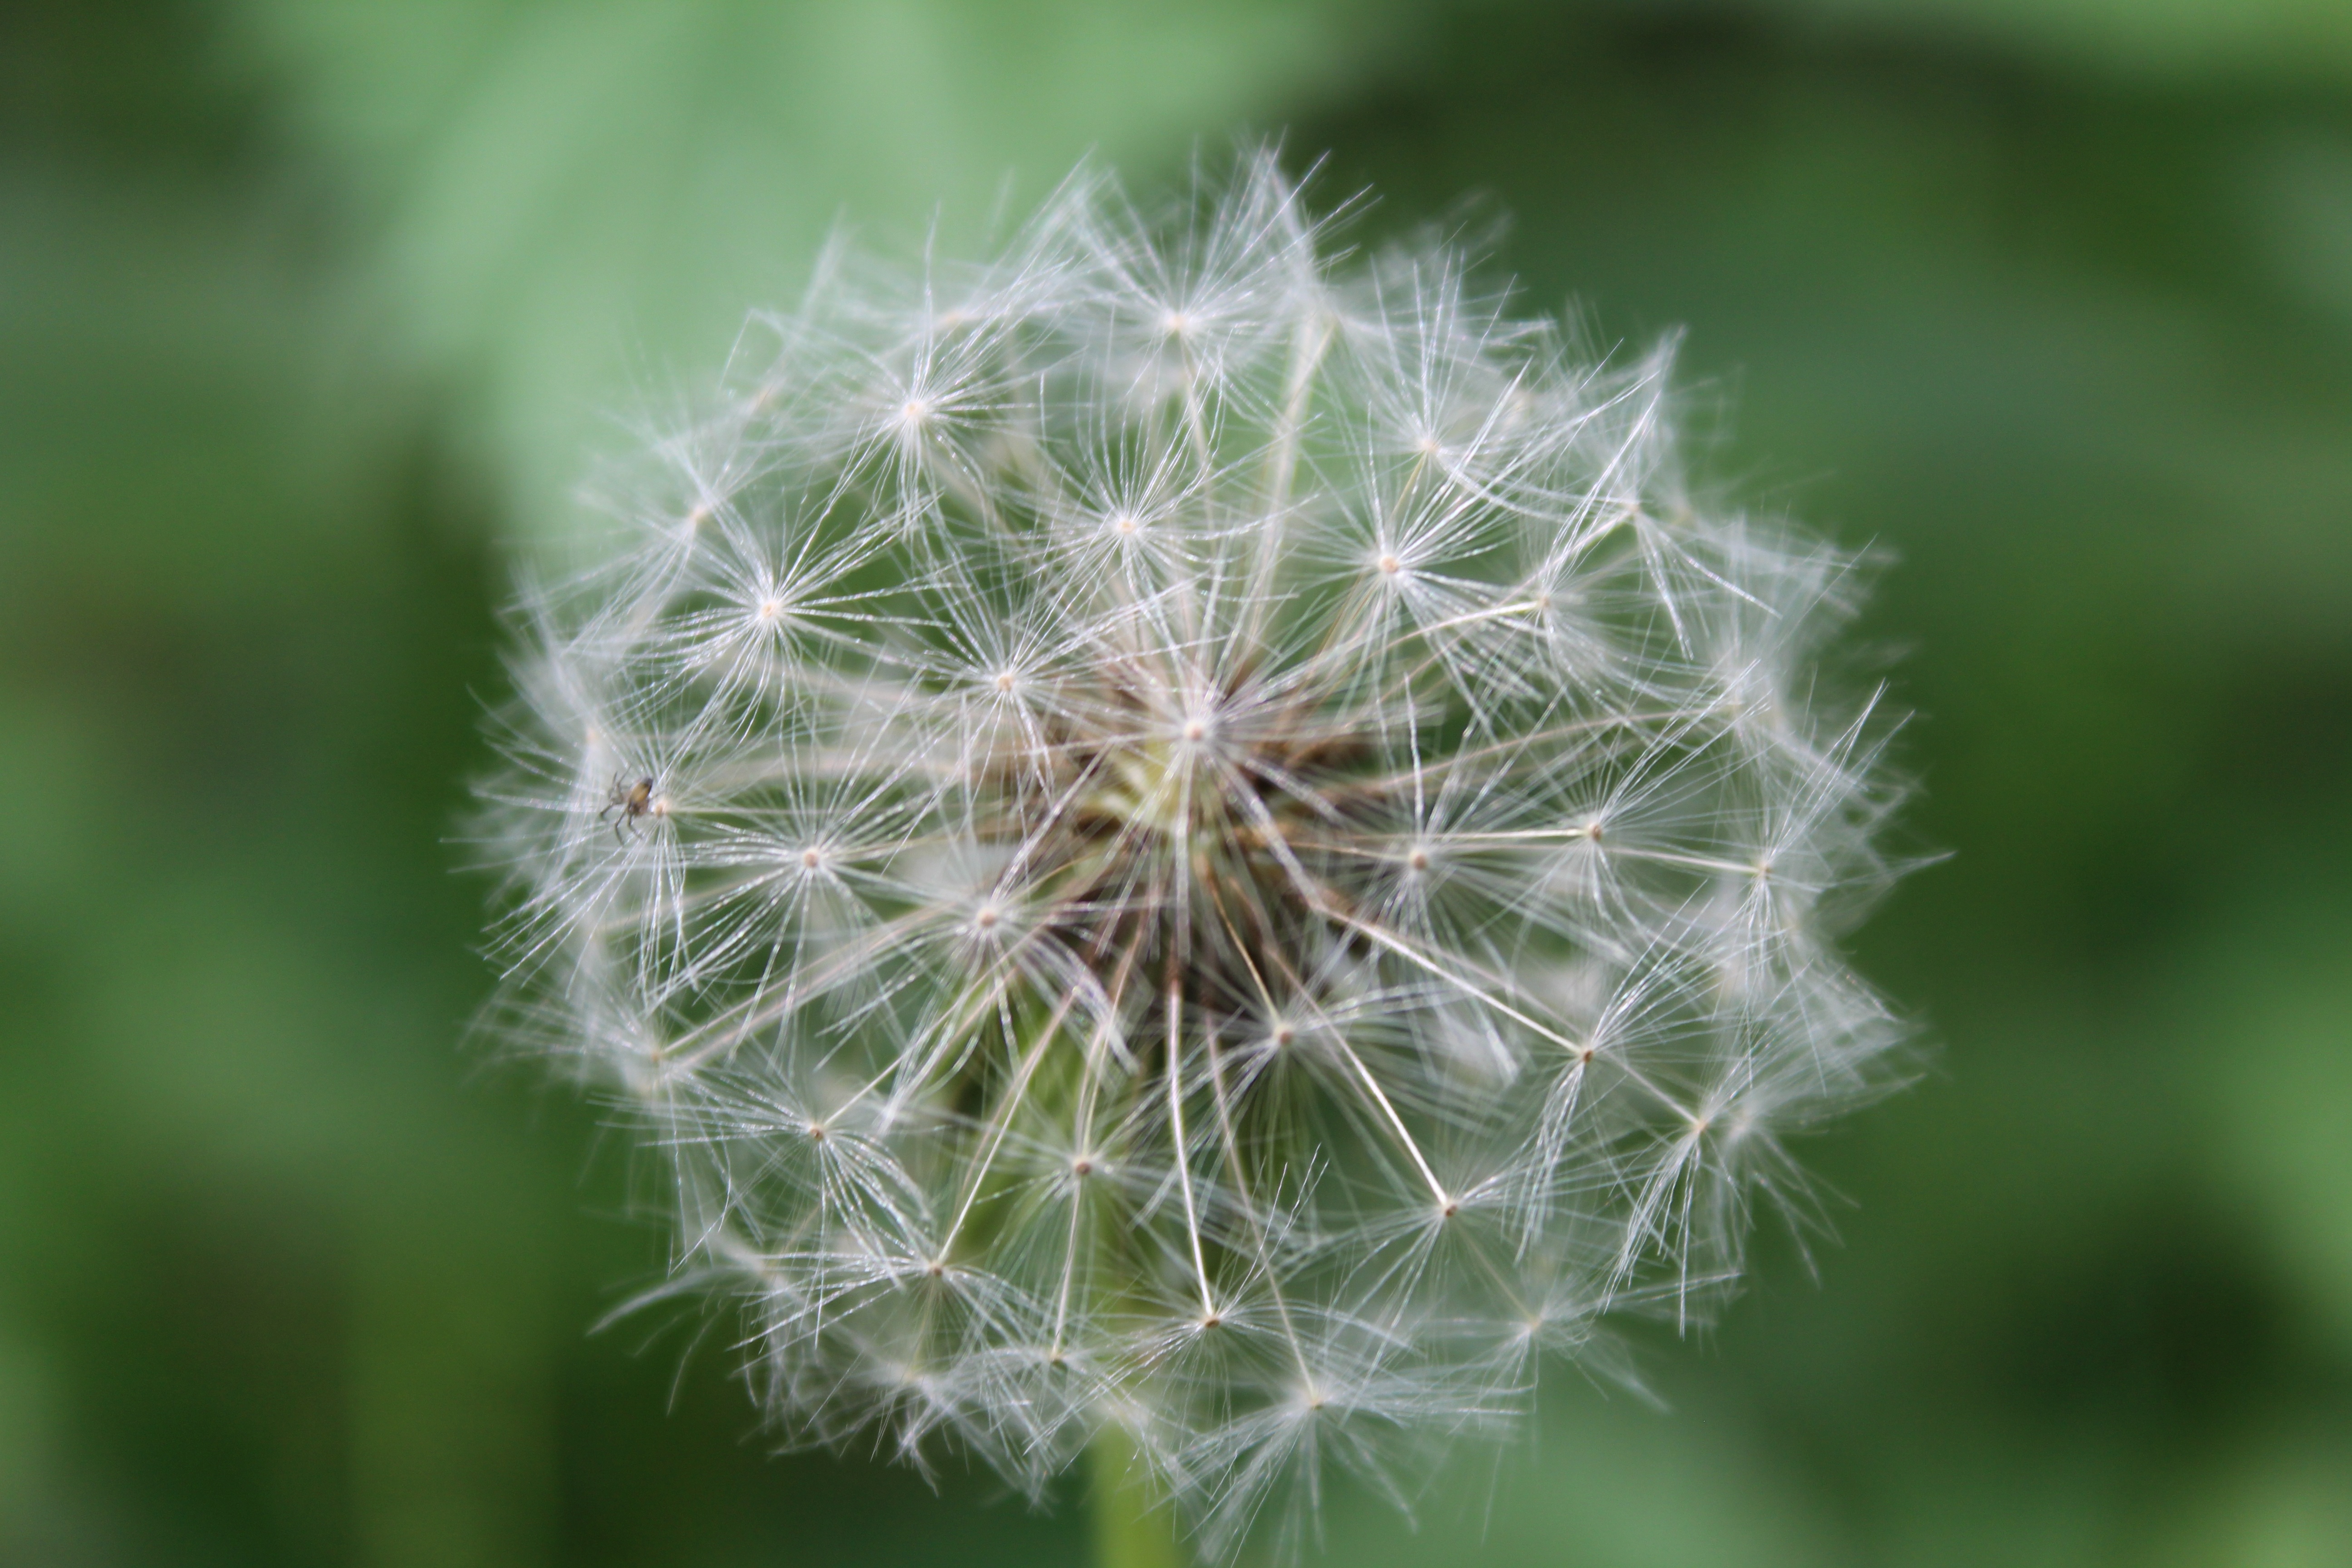
nature, grass, plant, field, photography, dandelion, seed, flower, dry, green, botany, flora, wildflower, close up, thistle, macro photography, flowering plant, daisy family, plant stem, land plant, thorns spines and prickles